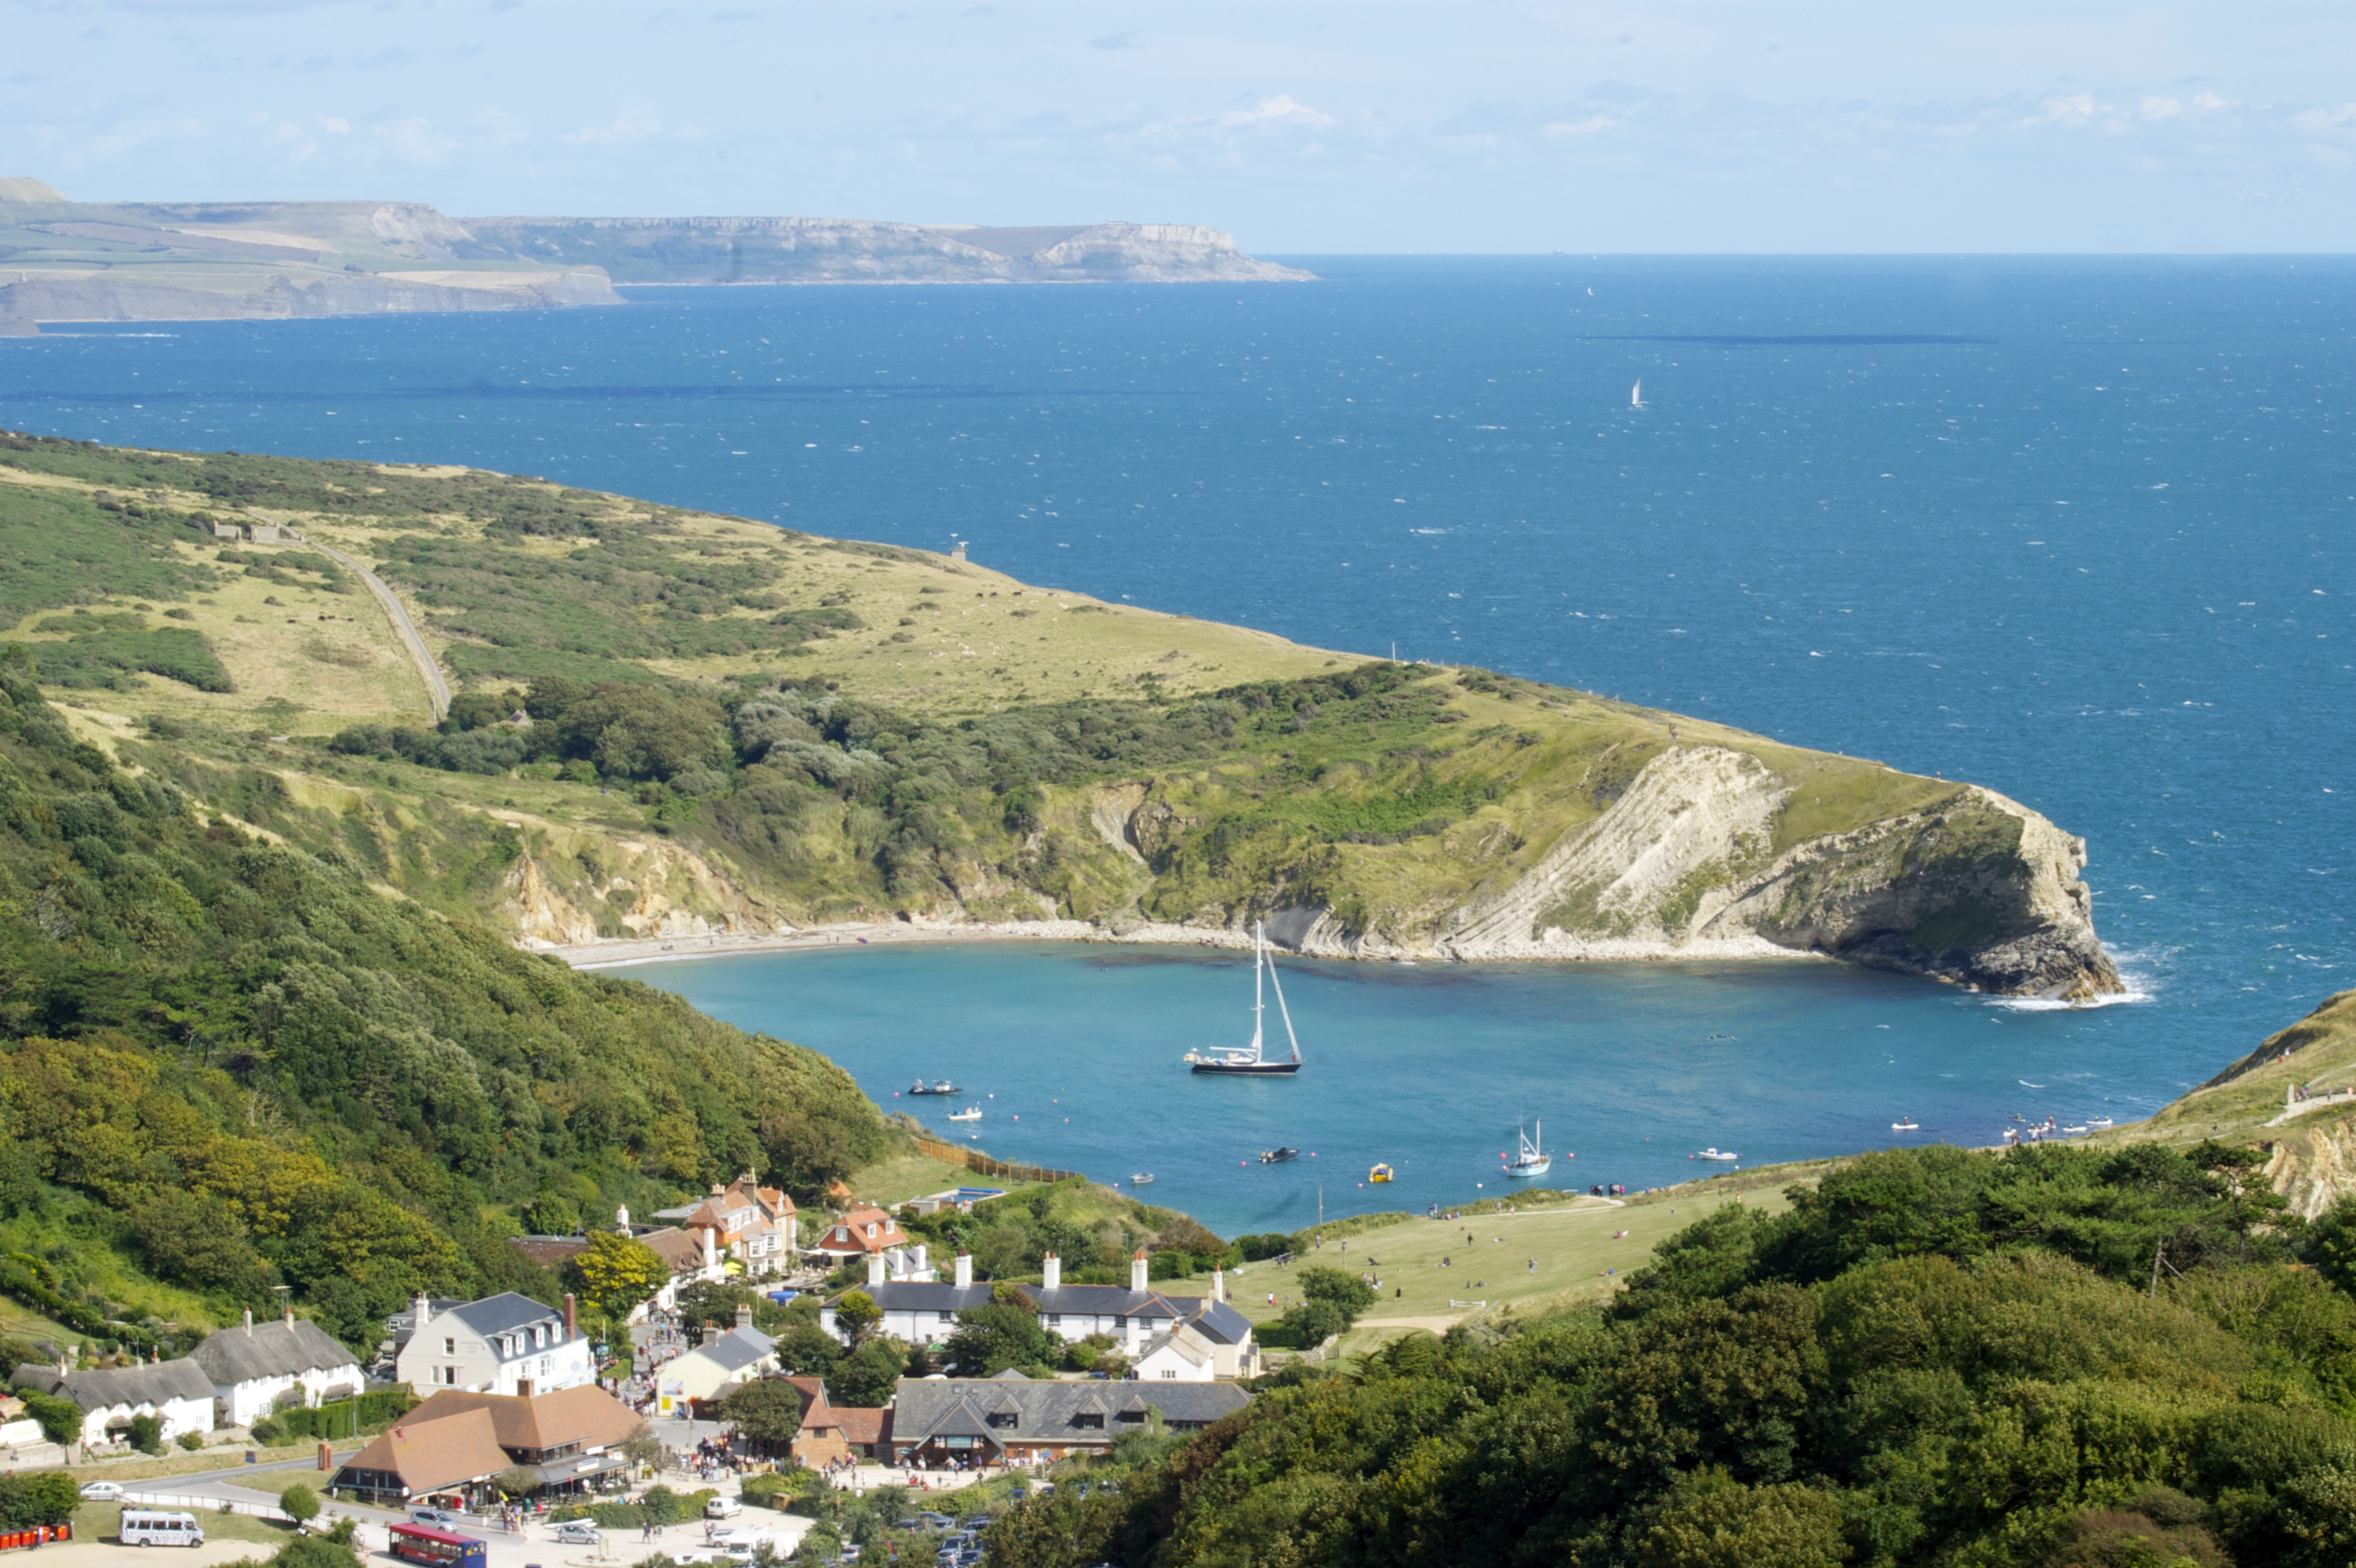
beach, landscape, sea, coast, boat, vacation, cliff, cove, bay, fjord, reservoir, terrain, body of water, anchor, cape, dorset, lulworth, aerial photography, geographical feature, promontory